Flora of French Polynesia

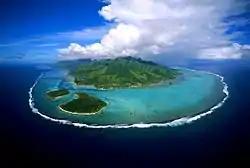
Aerial view of the Mo'orea reefs.

WWF determined that the state of the flora of the Marquesas Islands was "critical/endangered". The main threats are climate change and the urbanization of coasts with resorts and hotels.